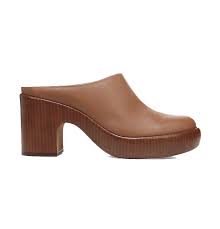
Label: Clog